Visual programming language

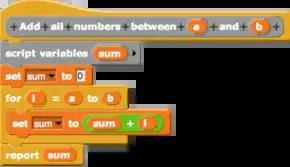
A simple custom block in the Snap! visual programming language, which is based on Scratch, calculating the sum of all numbers with values between "a" and "b"

In computing, a visual programming language (visual programming system, VPL, or, VPS), also known as diagrammatic programming, graphical programming or block coding, is a programming language that lets users create programs by manipulating program elements rather than by specifying them . A VPL allows programming with visual expressions, spatial arrangements of text and graphic symbols, used either as elements of syntax or secondary notation. For example, many VPLs are based on the idea of "boxes and arrows", where boxes or other screen objects are treated as entities, connected by arrows, lines or arcs which represent relations. VPLs are generally the basis of low-code development platforms.